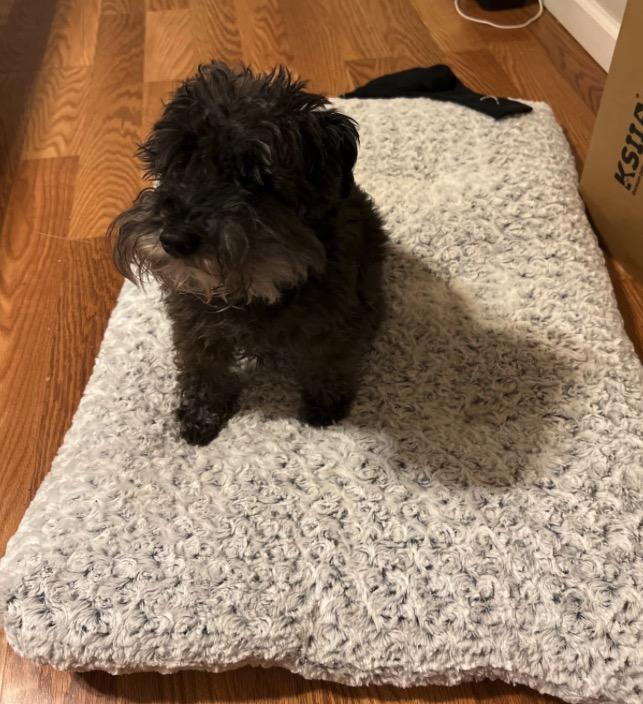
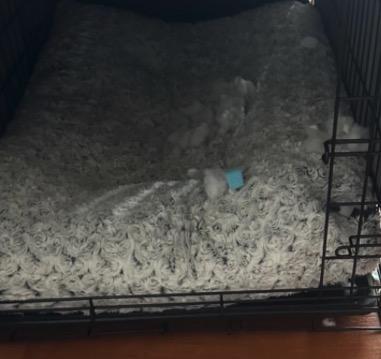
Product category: misc
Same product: yes